Orra E. Monnette

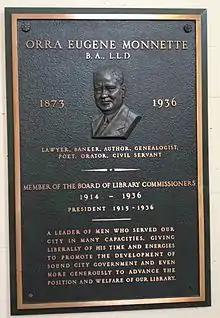
Bronze plaque, dedicated to Orra E. Monnette, President of the Los Angeles Public Library system from 1915 to 1936. The plaque is on display in the Los Angeles Central Library rotunda and replaces an earlier bronze bust of Monnette lost in the Central Library fire.

Throughout his life in Los Angeles, California, Orra Monnette served on numerous commissions and boards charged with public projects and the operation of various public organizations. Monnette was appointed to the Los Angeles Municipal Annexation Commission in 1913, to the Los Angeles City Planning Commission in 1920 and was made a member of the board of freeholders which framed Los Angeles’ city charter between 1923 and 1924.